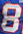
Number: 8